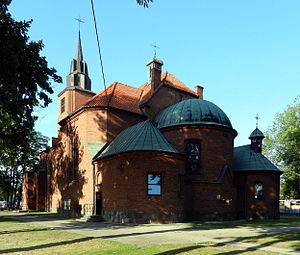
Pierre Charles François Bontemps, appelé "Kowal", "le Forgeron" est un polytechnicien et colonel de la Grande Armée. Détaché militaire en 1809 à la division générale de l'armée polonaise du Royaume du Congrès, il démissionne définitivement de l' Armée française en 1817 et continue sa carrière militaire en Pologne. Il est promu Général de brigade puis Directeur de l'Artillerie et Chef du Corps des Fusées.